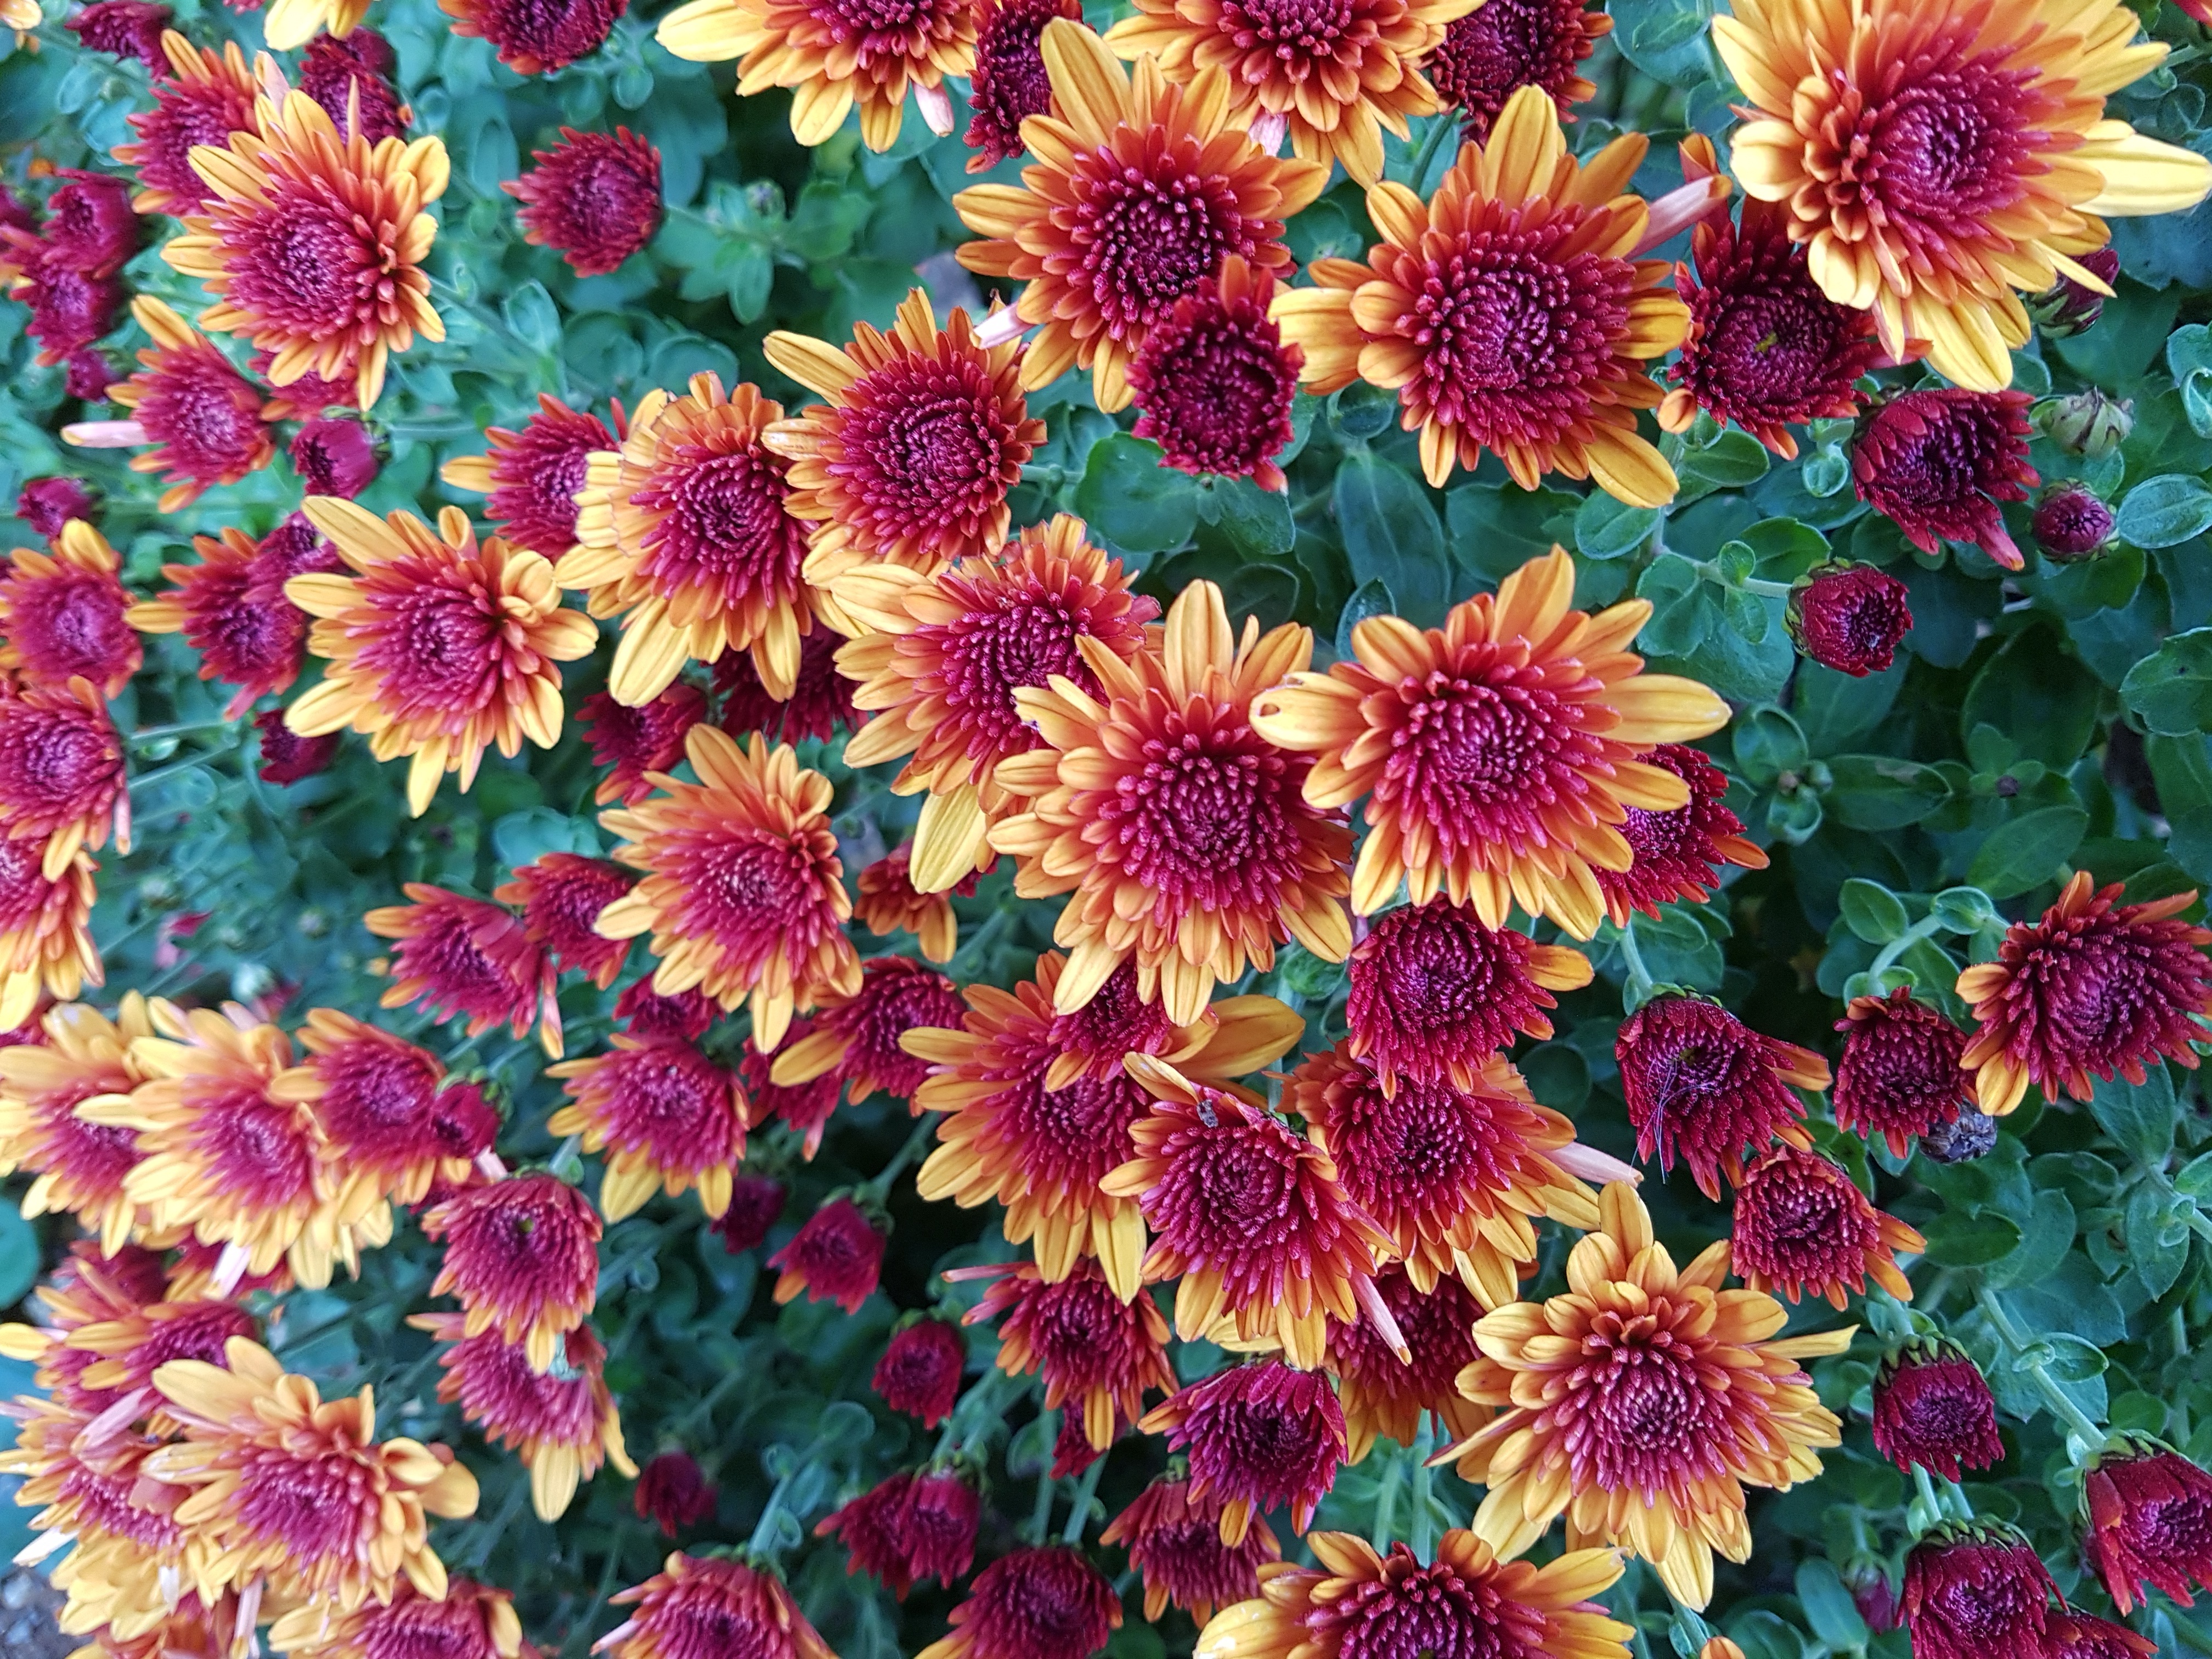
plant, flower, petal, autumn, botany, flora, flowers, chrysanthemum, floristry, fall flowers, kogiku, free pictures, flower wallpaper, small yellow flowers, flowering plant, daisy family, asterales, annual plant, land plant, chrysanths